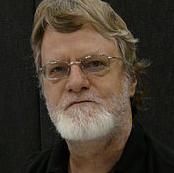
Age: 57